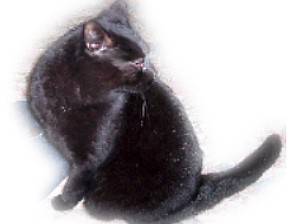
Label: cat